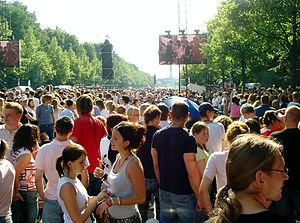
Live 8 est une série des concerts qui a eu lieu au début du mois de juillet 2005 dans les pays membres du G8. Les concerts précédèrent le sommet du G8 qui eut lieu à l’hôtel Gleneagles, dans le Perthshire, au Royaume-Uni. Le Live 8 coïncide aussi avec le vingtième anniversaire du Live Aid. Cette manifestation est menée en parallèle avec la campagne britannique « Make Poverty History ». Cette campagne vise à faire pression sur les dirigeants des pays les plus riches de la planète pour qu’ils effacent la dette publique des pays les plus pauvres, notamment ceux d’Afrique, qu’ils augmentent et améliorent l’aide humanitaire et économique et qu’ils établissent des règles commerciales plus justes pour ces pays.